Jenny Lind's tour of America

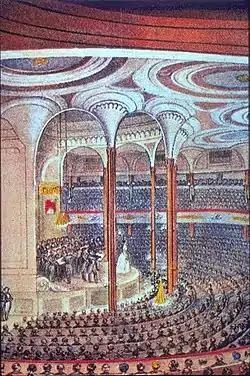
Castle Garden, New York, venue of Lind's first American concerts

Such dissenting voices were in a minority. Lind's appeal in America was, as Barnum had calculated, due as much to her simple and virtuous personality and her generosity to good causes as to her singing. Barnum is quoted as saying "[I]t is a mistake to say the fame of Jenny Lind rests solely on her ability to sing. She was a woman who would have been adored if she had had the voice of a crow."